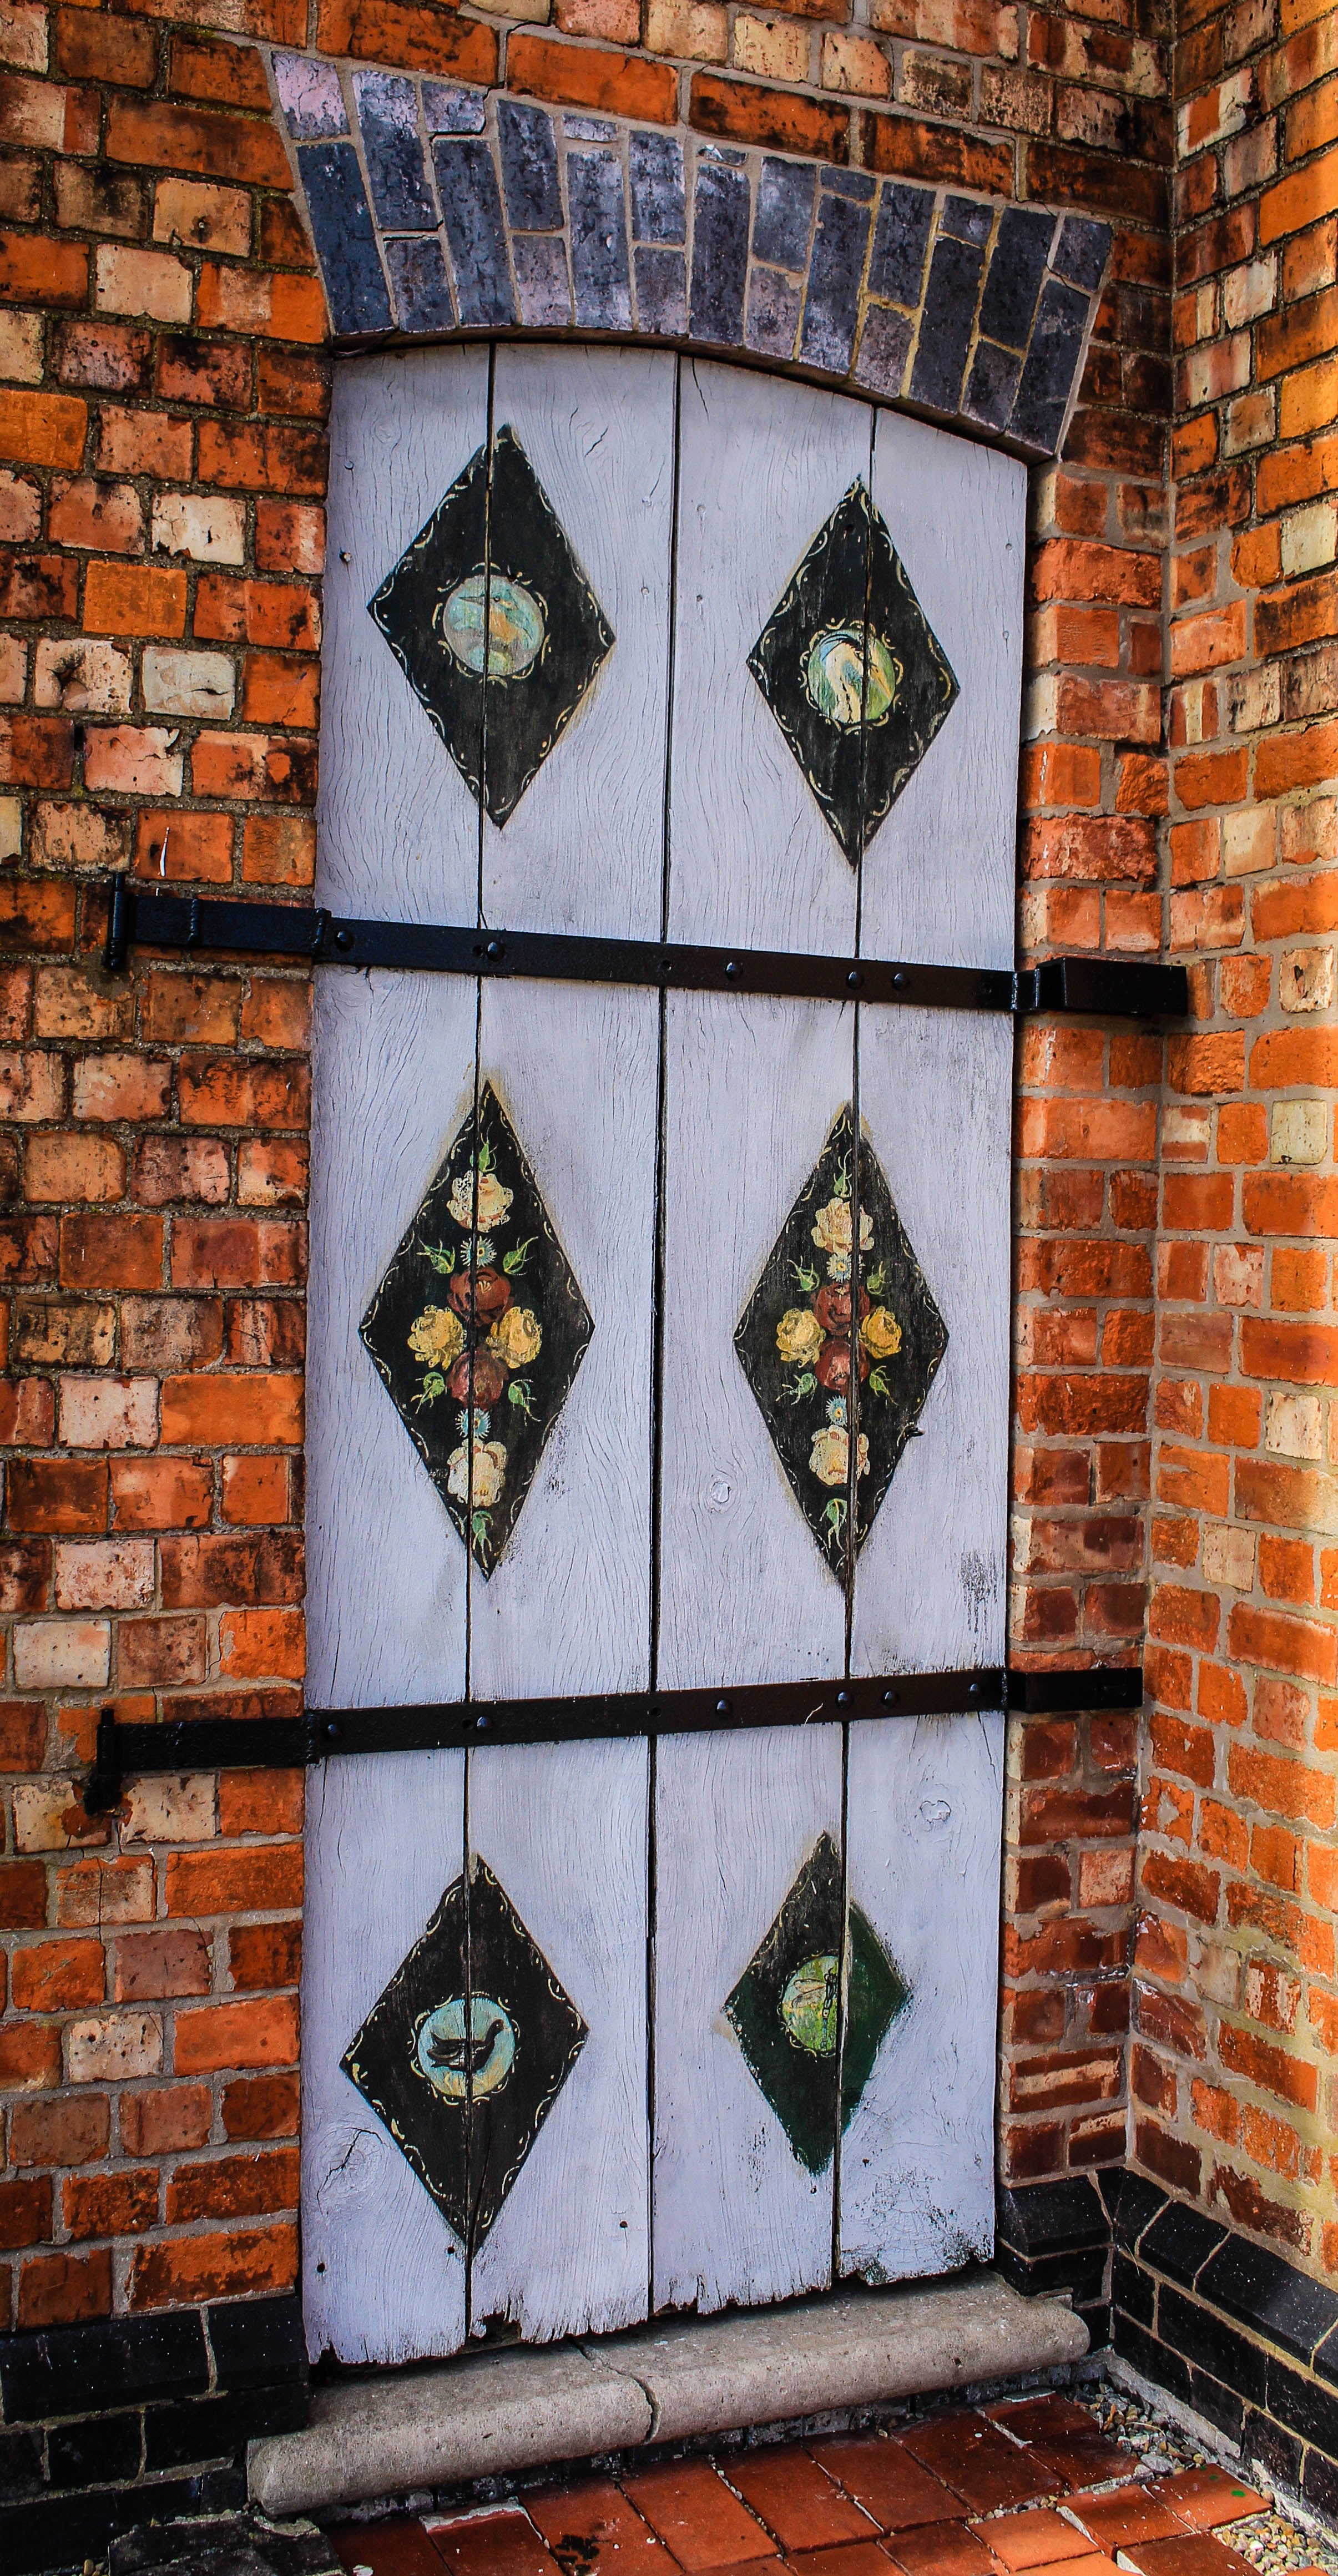
wood, window, glass, building, home, wall, decoration, entrance, color, facade, brick, material, stained glass, art, design, wooden, style, brickwork, access, flooring